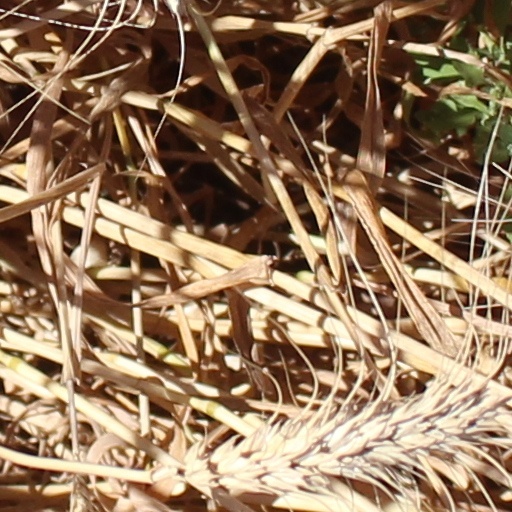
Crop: wheat